Jack Johnson (coach)

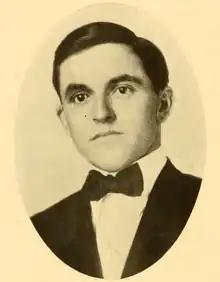
Johnson pictured in "Phi Psi Cli 1914", Elon yearbook

Clyde Carney "Jack" Johnson (January 7, 1891 – June 25, 1927) was an American football, basketball, and baseball coach. Johnson served as the head football coach at Elon College—now known as Elon University—in Elon, North Carolina, for one season, in 1919 season, compiling a record of 1–2. He also coached baseball for five seasons at Elon and for two at the University of Colorado.